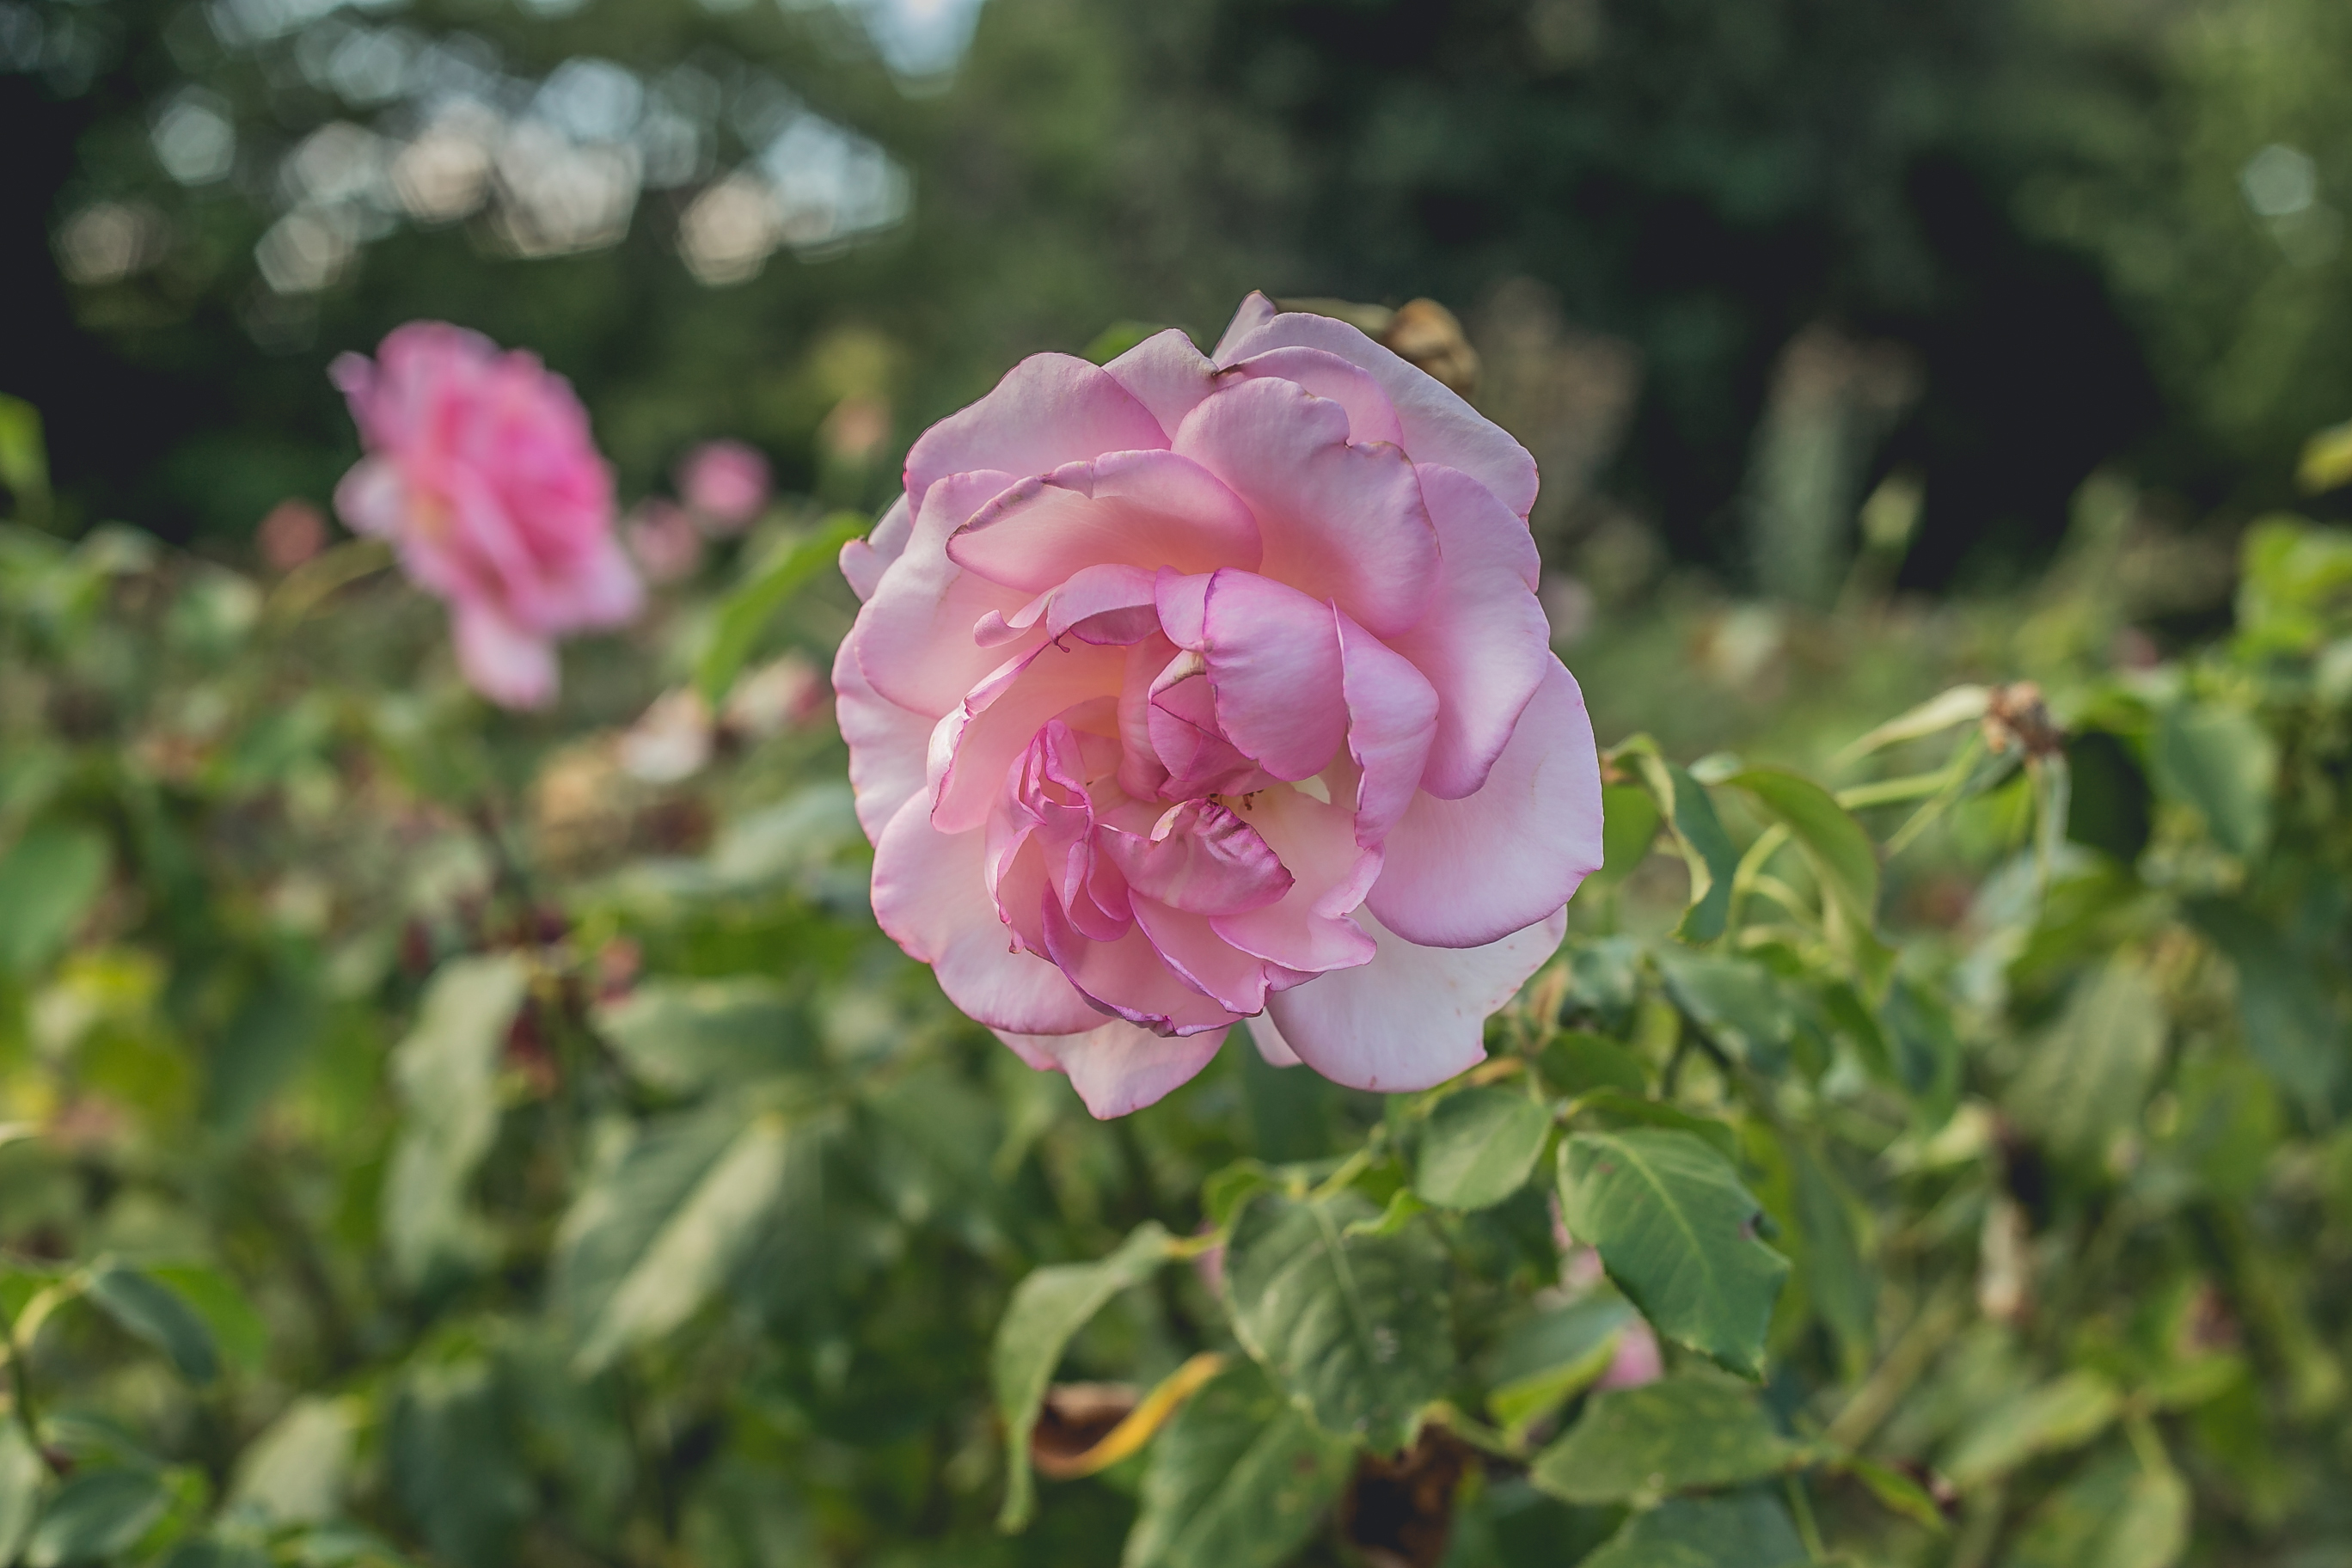
beautiful, beauty, bush, color, colour, flora, flower, flowers, garden, gardening, herb, love, perennial, pink, plant, rosa, rosaceae, rose, rose garden, spring, flowering plant, Julia child rose, petal, rosa centifolia, floribunda, garden roses, rose family, botany, rose order, grass, leaf, rosa wichuraiana, camellia, china rose, rosa gallica, branch, peony, burnet rose, annual plant, sunlight, plant stem, California wild rose, shrub, camellia sasanqua, multiflora rose, japanese camellia, Hybrid tea rose, Chinese peony, theaceae, perennial plant